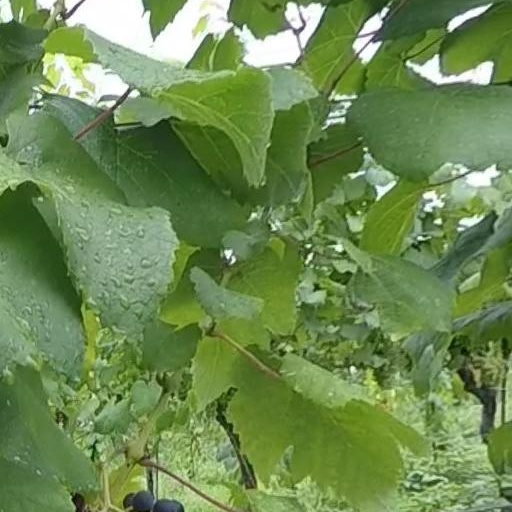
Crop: grape